Naan
Also known as:
ar - Arabic: خبز النان
arz - Egyptian Arabic: خبز النان
az - Azerbaijani: Naan
be - Belarusian: Наан
blk - Pa'O: နံပျာႏ
bn - Bangla: নান রুটি
br - Breton: Naan
ca - Catalan: Naan
cs - Czech: Naan
da - Danish: Nan
de - German: Naan
en-simple - Simple English: Naan
eo - Esperanto: Naan
es - Spanish: Naan
fa - Persian: نان
fi - Finnish: Naan
fr - French: Naan
he - Hebrew: נאן
hy - Armenian: Նաան
id - Indonesian: Naan
it - Italian: Naan
ja - Japanese: ナン
jv - Javanese: Naan
kk - Kazakh: Наан
kn - Kannada: ನಾನ್
ko - Korean: 난
lt - Lithuanian: Nanas
mai - Maithili: नान
ml - Malayalam: നാൻ
mwl - Mirandese: Naan
my - Burmese: နံပြား
nb - Norwegian Bokmål: Nanbrød
nl - Dutch: Naan
nn - Norwegian Nynorsk: Nan
or - Odia: ନାନ
pl - Polish: Naan
pnb - Western Punjabi: نان
pt - Portuguese: Naan
ro - Romanian: Naan
ru - Russian: Наан
sv - Swedish: Naan
tg - Tajik: Нон
tr - Turkish: Naan
ug - Uyghur: نان
uk - Ukrainian: Наан
ur - Urdu: نان
uz - Uzbek: Naan
vi - Vietnamese: Naan
wuu - Wu: 馕
xmf - Mingrelian: ნაანი
yue - Cantonese: 印度薄餅
zh - Chinese: 馕
Category: bread (flatbread)
Cuisine: Indian, Indonesian, Burmese, Chinese, Japanese, Georgian
Associated cuisines: Indian, Indonesian, Burmese, Chinese, Japanese, Georgian
Area: India, Indonesia, Myanmar, China, Japan, Georgia
Countries: India, Indonesia, Myanmar, China, Japan, Georgia
Region: Southern Asia Western Asia South Eastern Asia Eastern Asia

The dish is a leavened, oven-baked or tawa-fried flatbread, that can also be baked in a tandoor. It is characterized by a light and fluffy texture and golden-brown spots from the baking process.

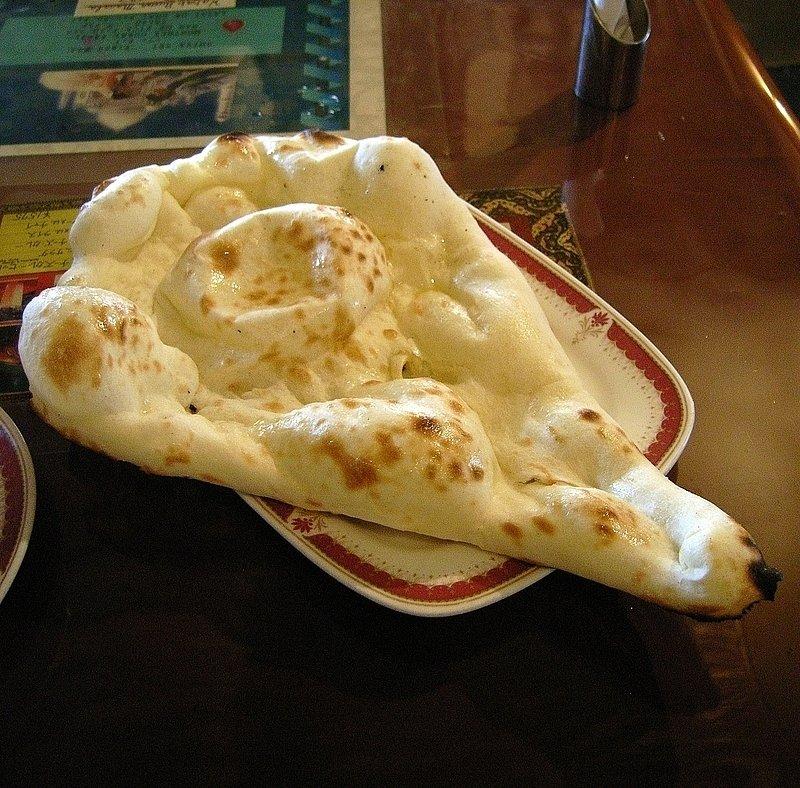
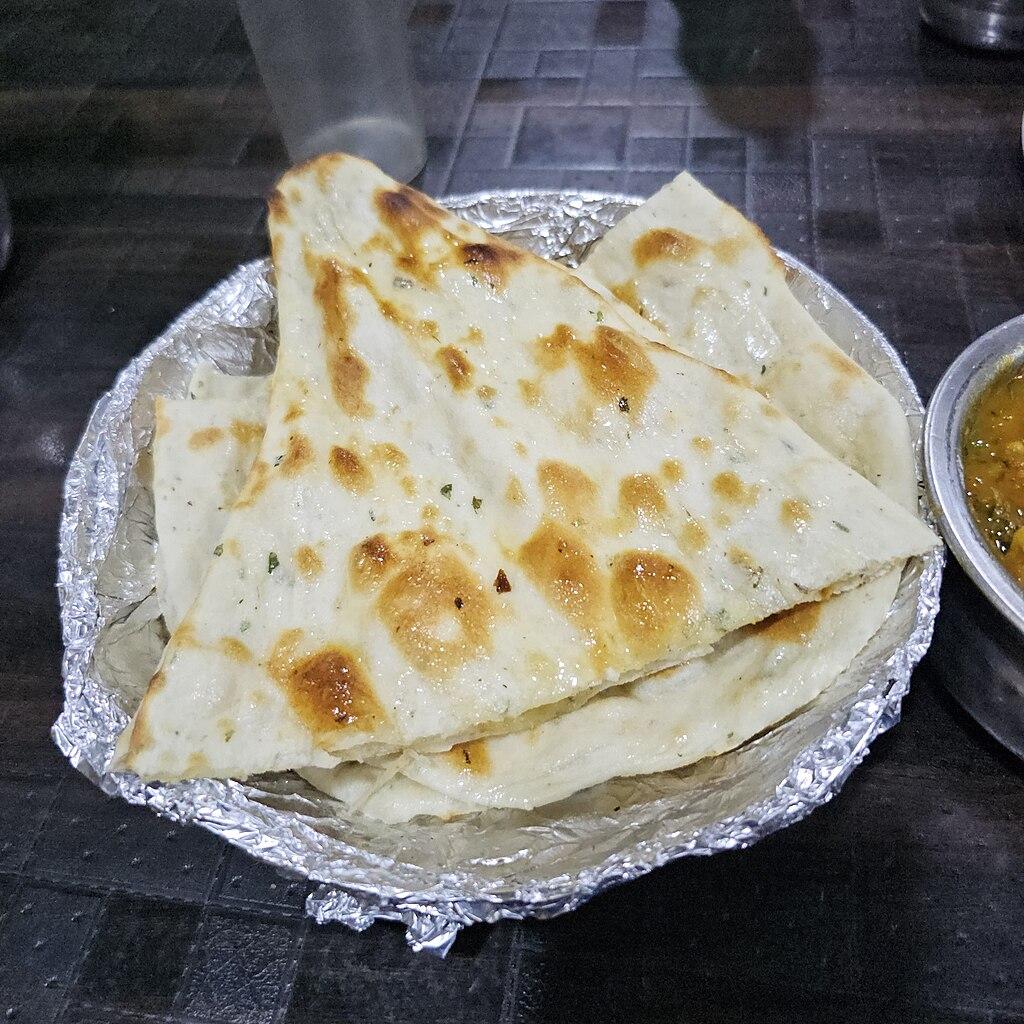
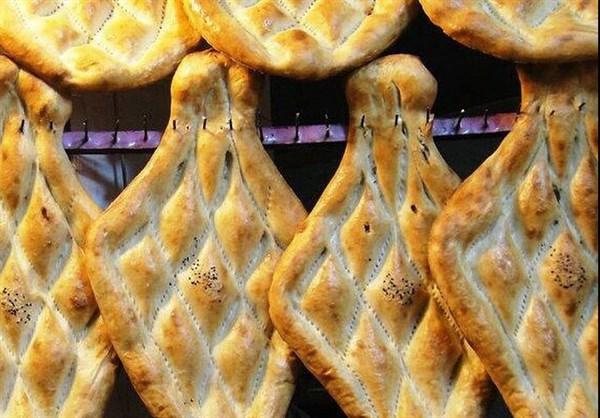
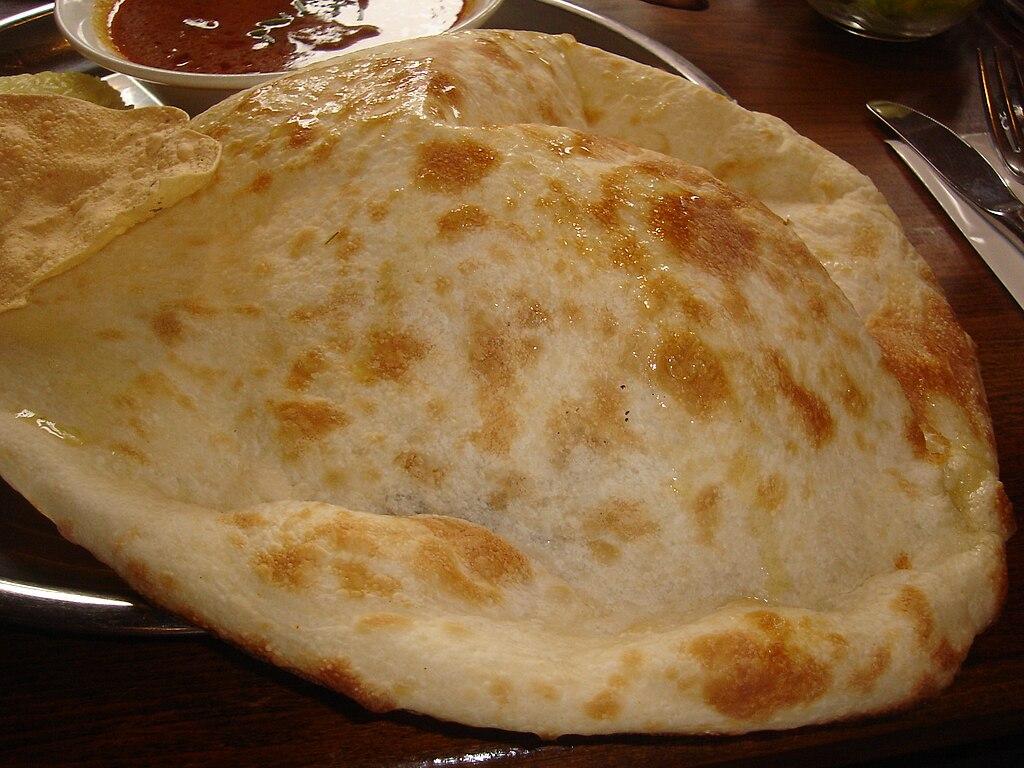
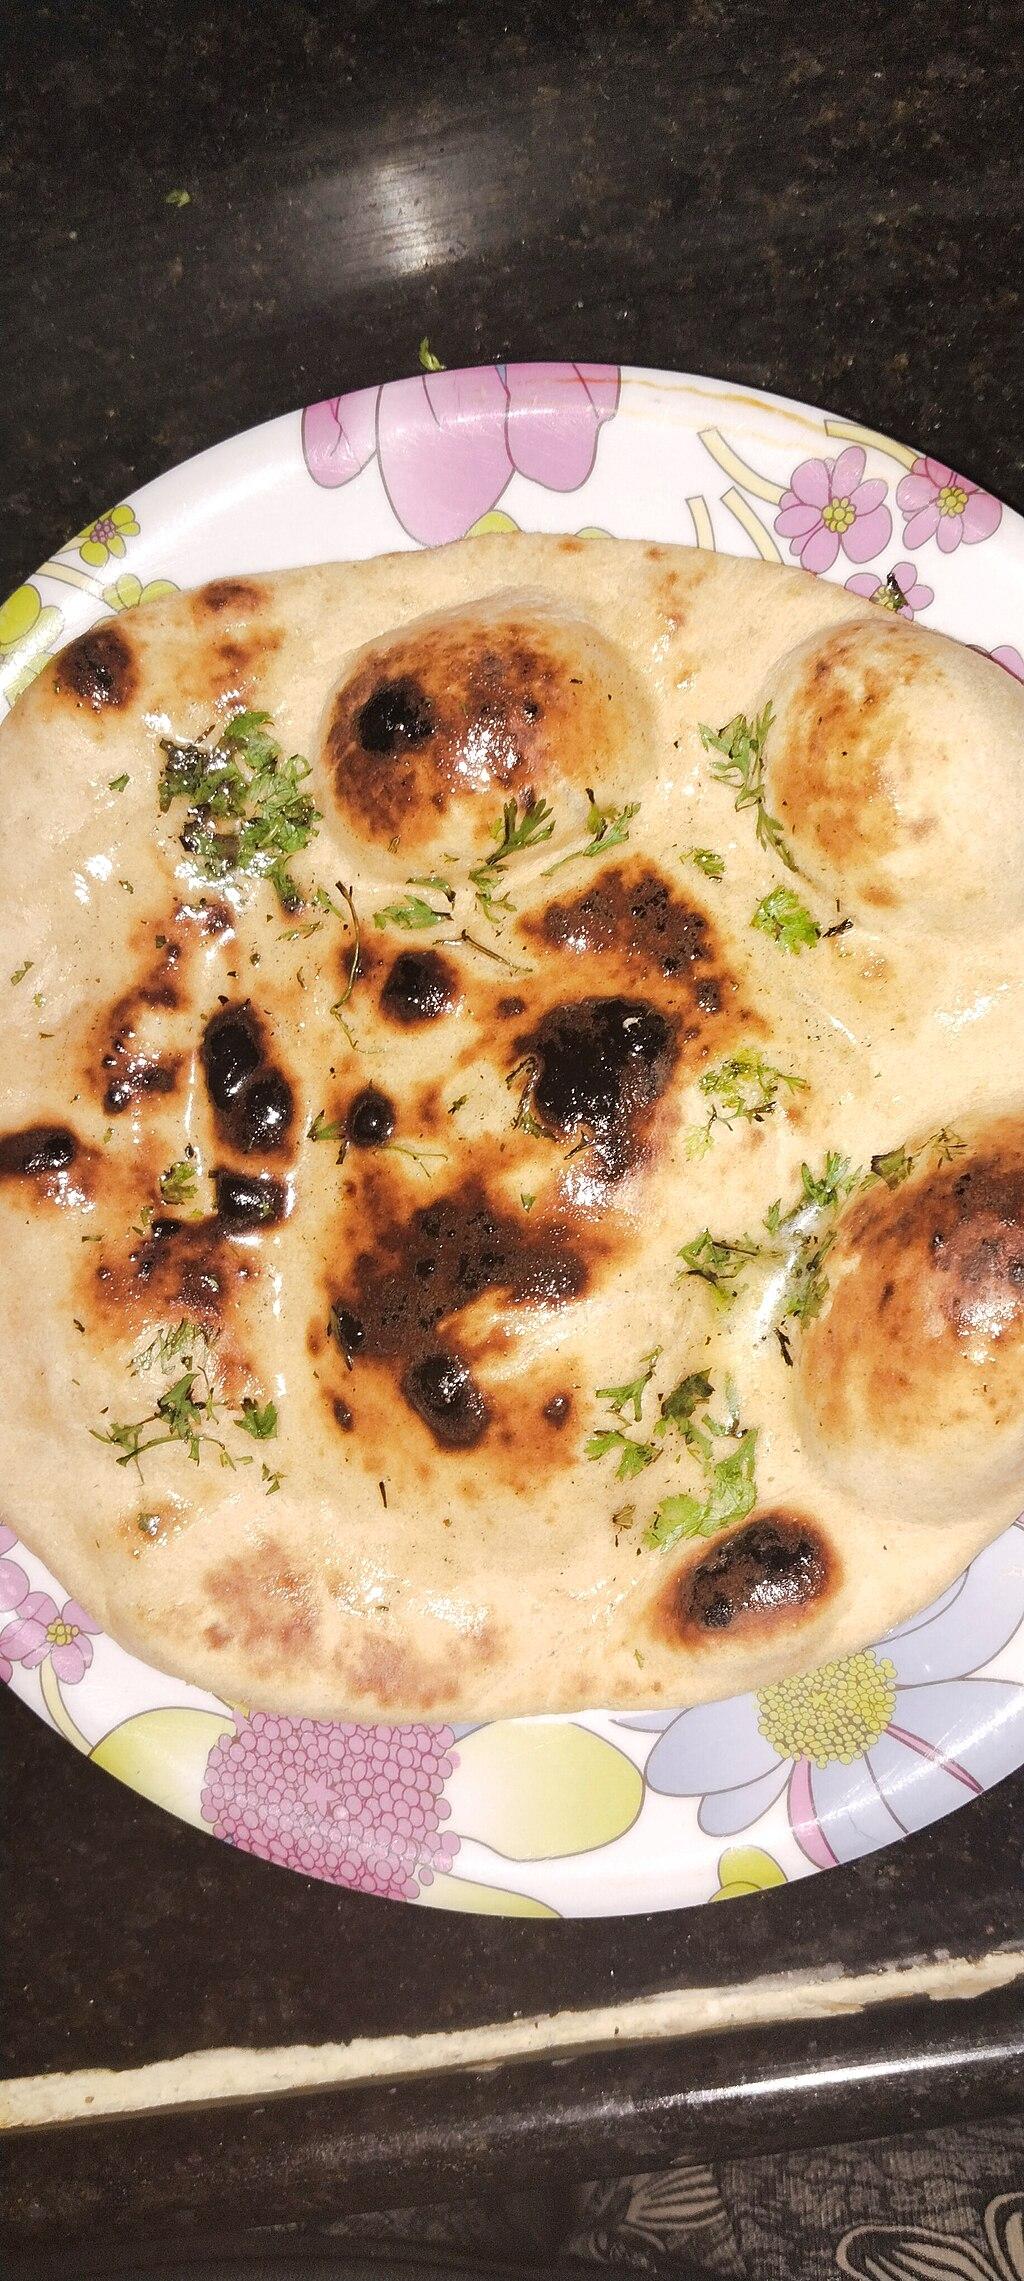
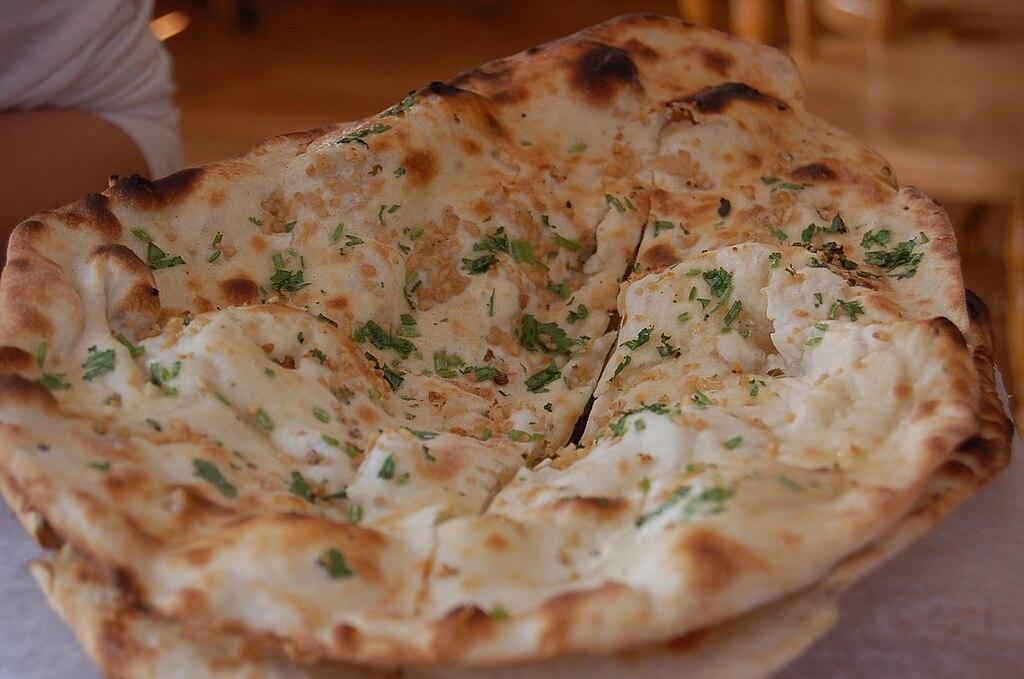
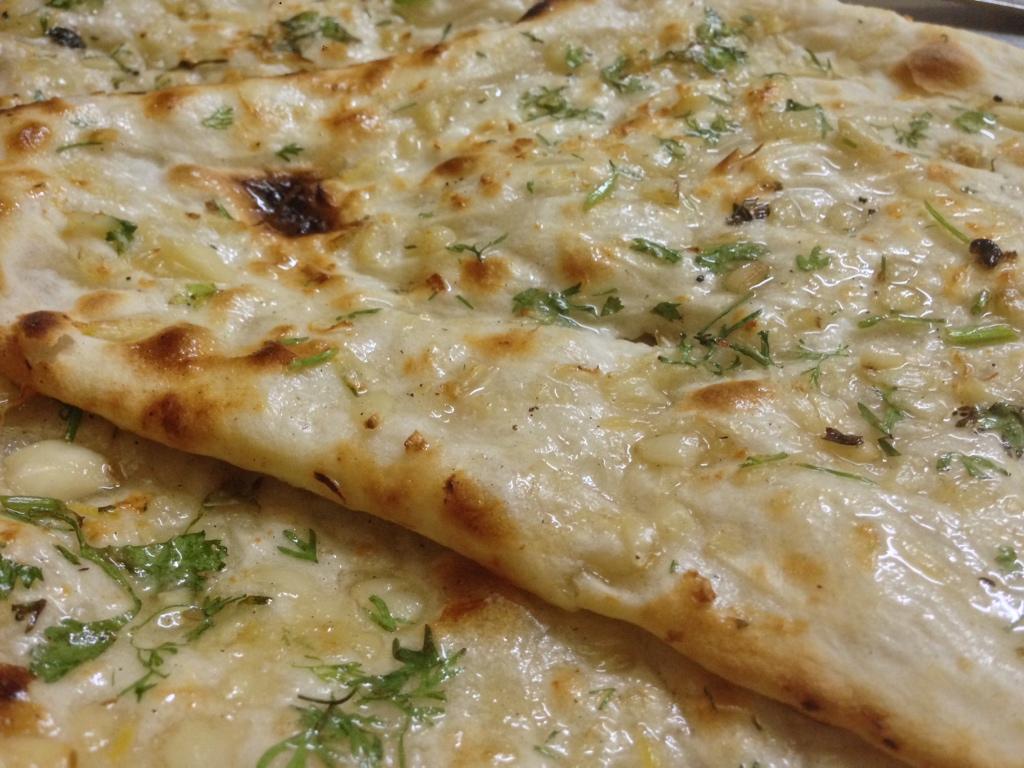